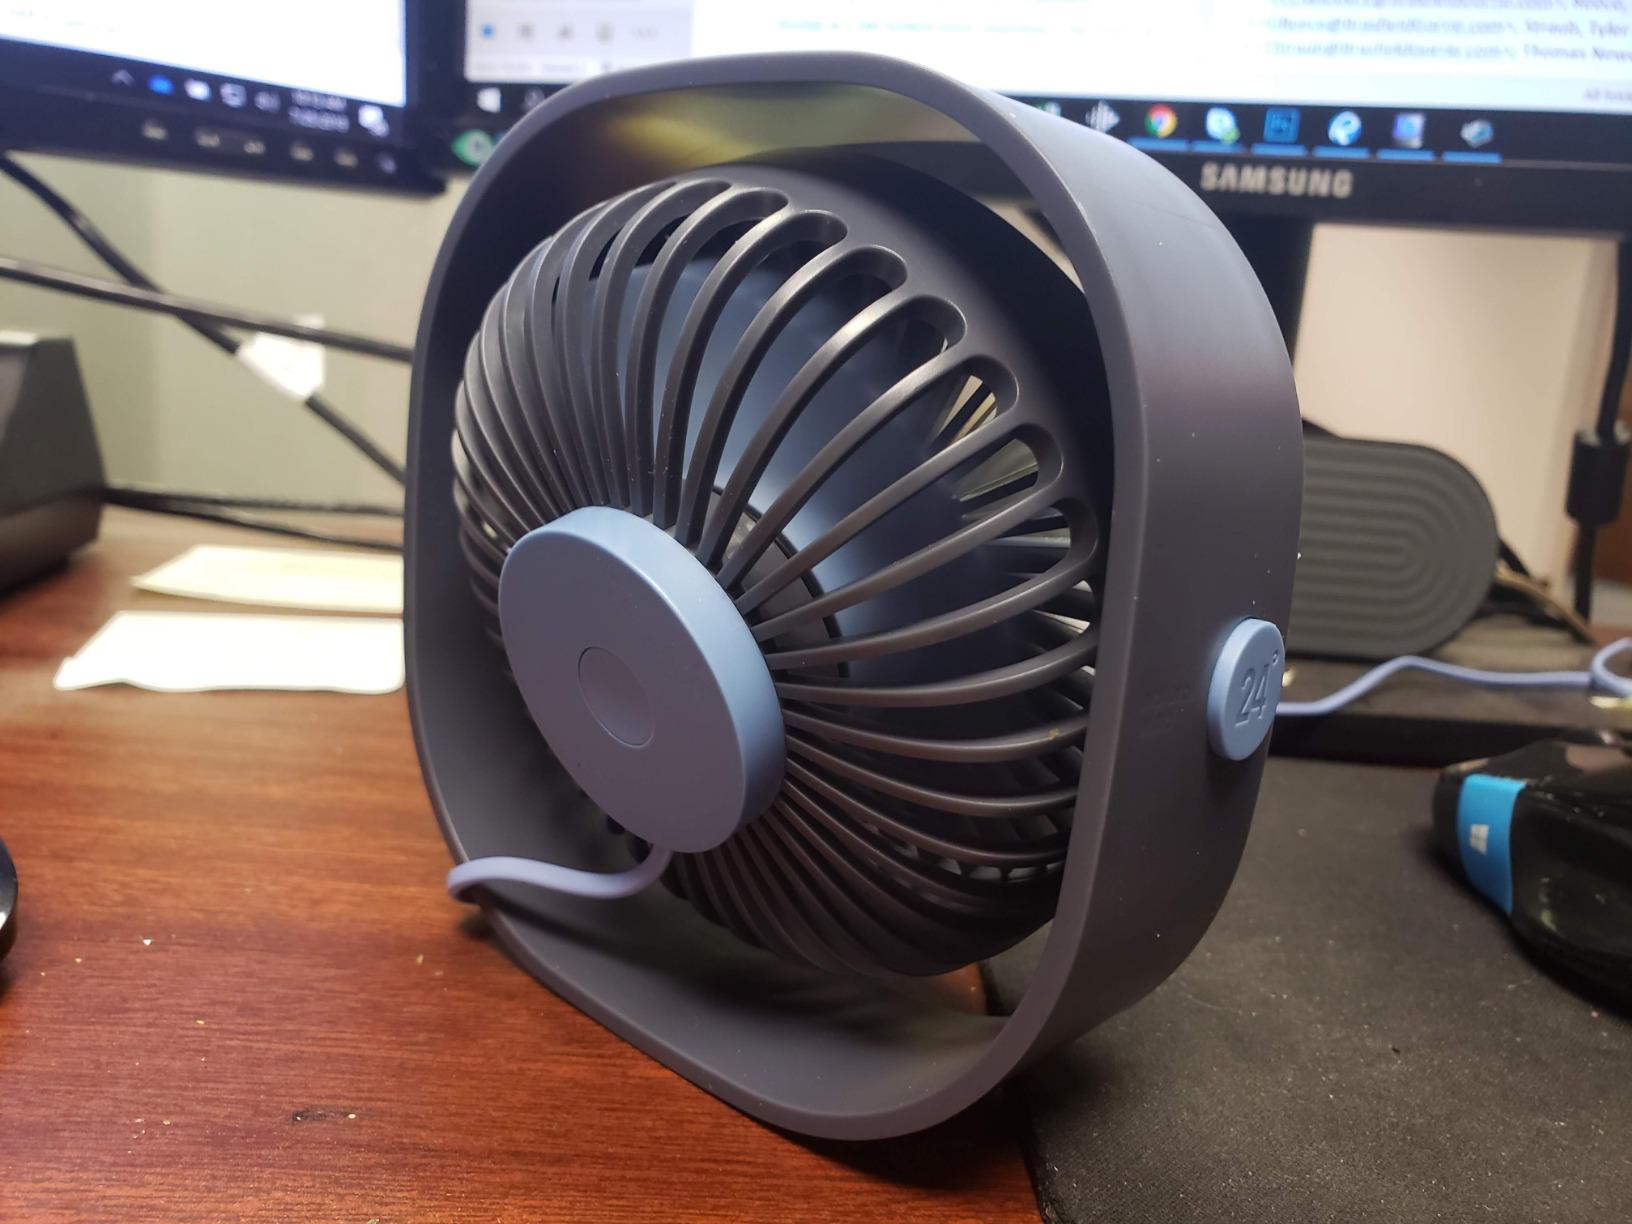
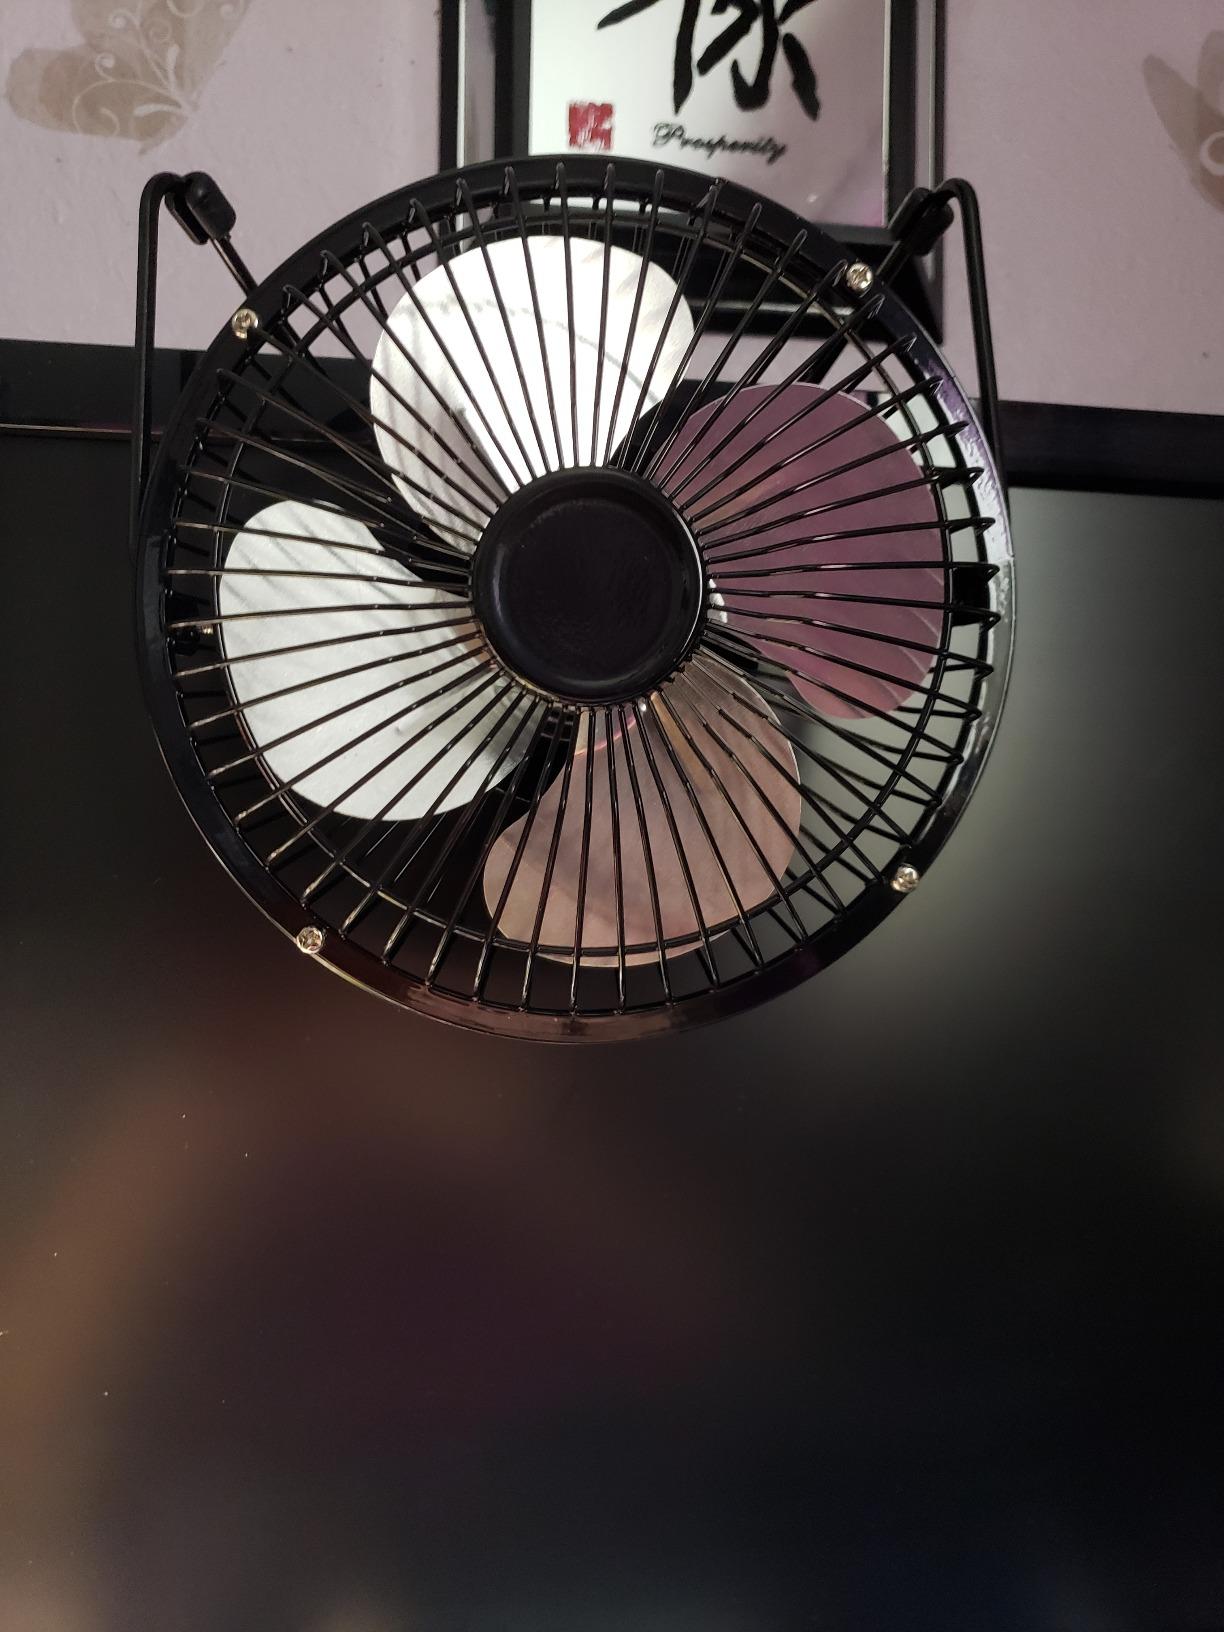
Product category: fan
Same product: no